Bavin's Gulls

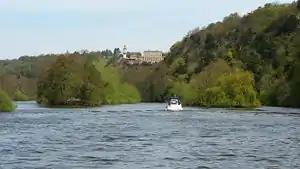
Bavin's Gulls looking upstream towards Cliveden House

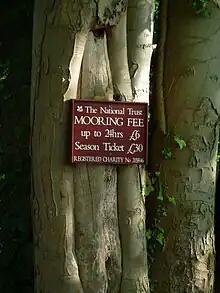
Notice of mooring fees on Bavin's Gulls, in 2008

Bavin's Gulls or Sloe Grove Islands are a group of islands in the River Thames in England on the reach known as Cliveden Deep above Boulter's Lock, near Maidenhead, Berkshire. This reach of the Thames was described by Jerome K. Jerome in "Three Men in a Boat" as "unbroken loveliness this is, perhaps, the sweetest stretch of all the river...".